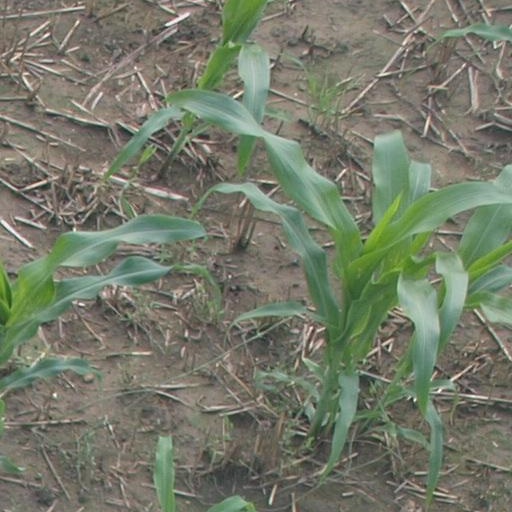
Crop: maize; corn